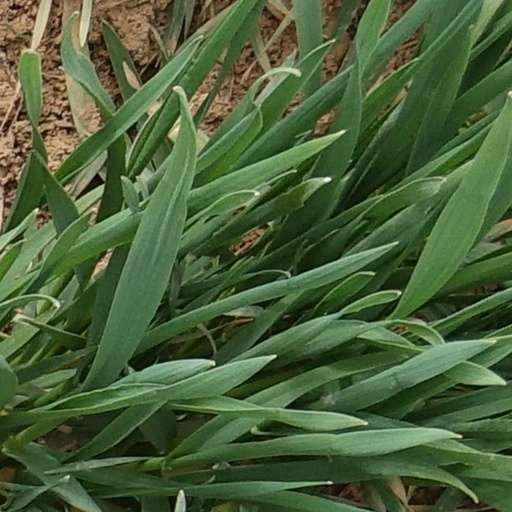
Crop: wheat